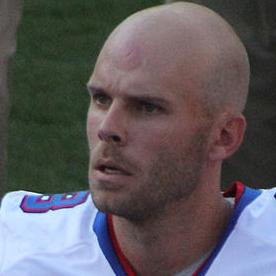
Age: 34